Juan Manuel Correa

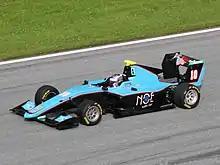
Correa at the 2018 Spielberg GP3 Series round with Jenzer Motorsport

Correa signed with Jenzer Motorsport for the full-time campaign in 2018 GP3 Series. The Ecuadorian was unable to amass any podiums, despite starting from reverse grid pole on two occasions in the sprint race. Nevertheless, he scored 42 points and finished twelfth in the standings, four positions ahead of his only full-time teammate Tatiana Calderón.